United Nations Security Council Resolution 1248

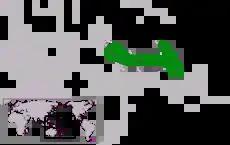
Kiribati

United Nations Security Council resolution 1248, adopted without a vote on 25 June 1999, after examining the application of the Republic of Kiribati for membership in the United Nations, the Council recommended to the General Assembly that Kiribati be admitted, bringing total membership of the United Nations to 186.